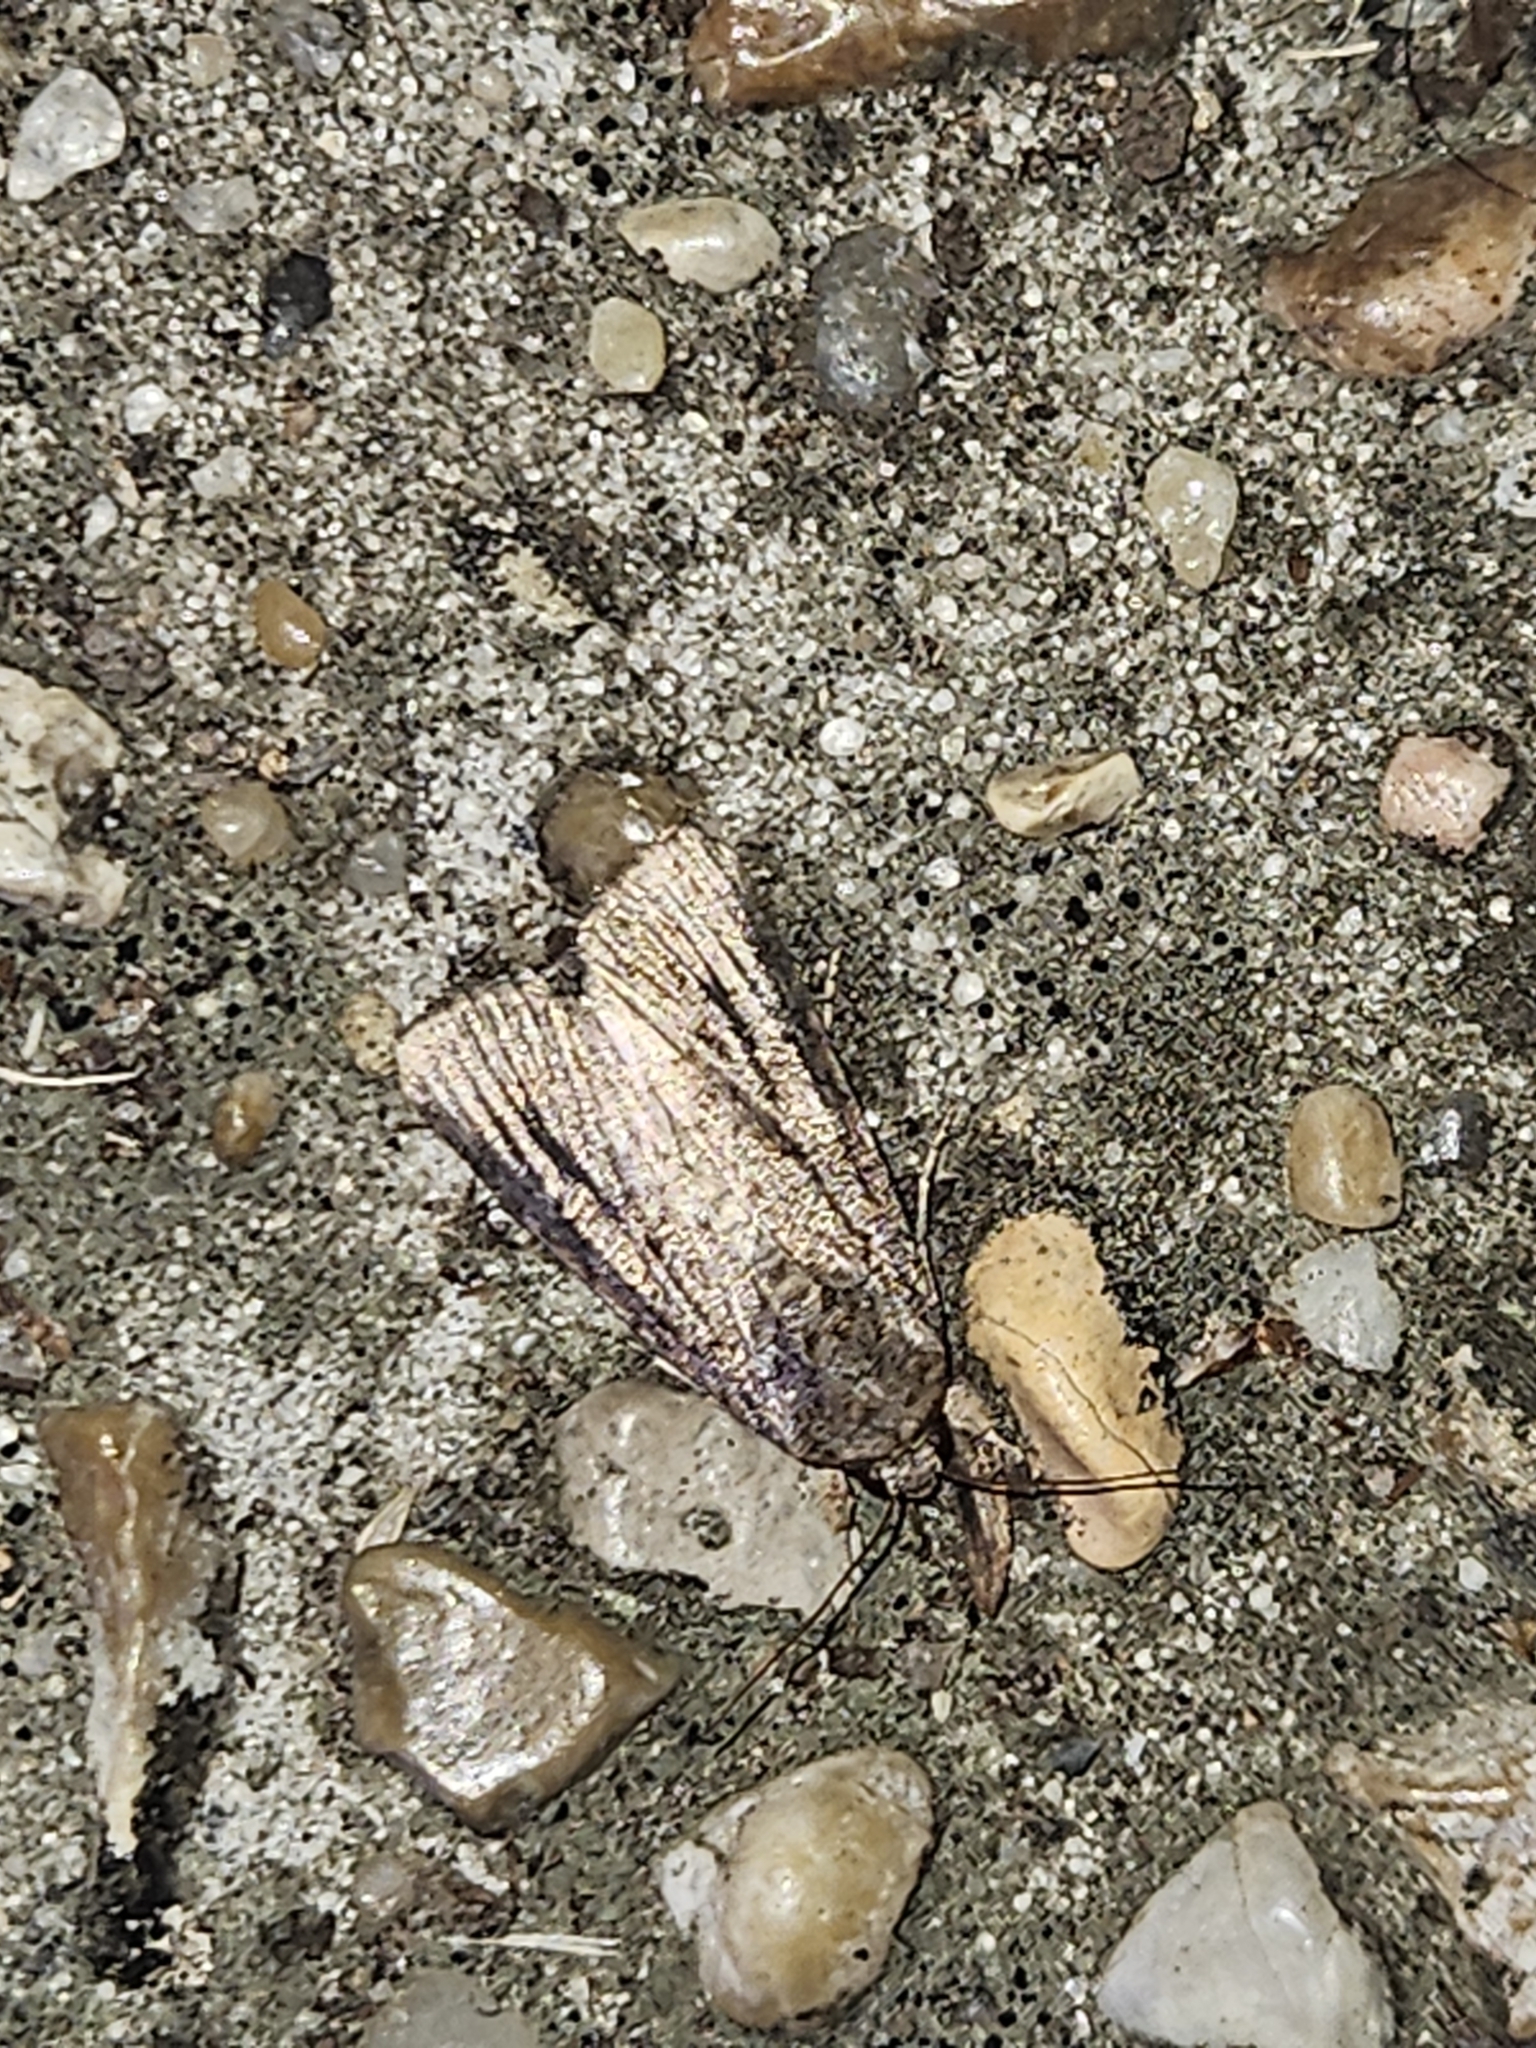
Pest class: cutworms